History of opera

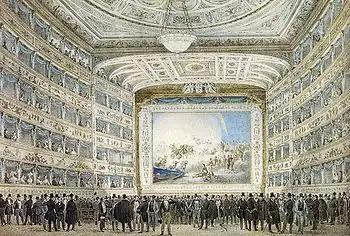
Interior of the La Fenice Theater in Venice (1837)

In France, the galant style was already denoted in the work of Rameau and, more fully, in Joseph Bodin de Boismortier ("Les Voyages de l'Amour", 1736; "Daphnis et Chloé", 1747) and Jean-Joseph de Mondonville ("Daphnis et Alcimadure", 1754).